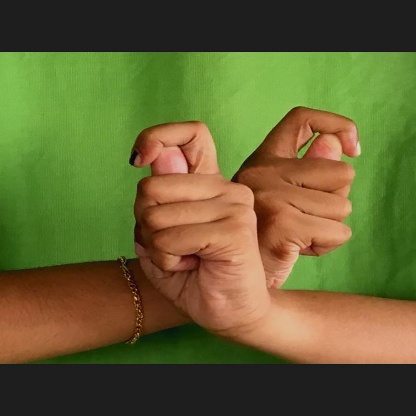
Mudra: Berunda